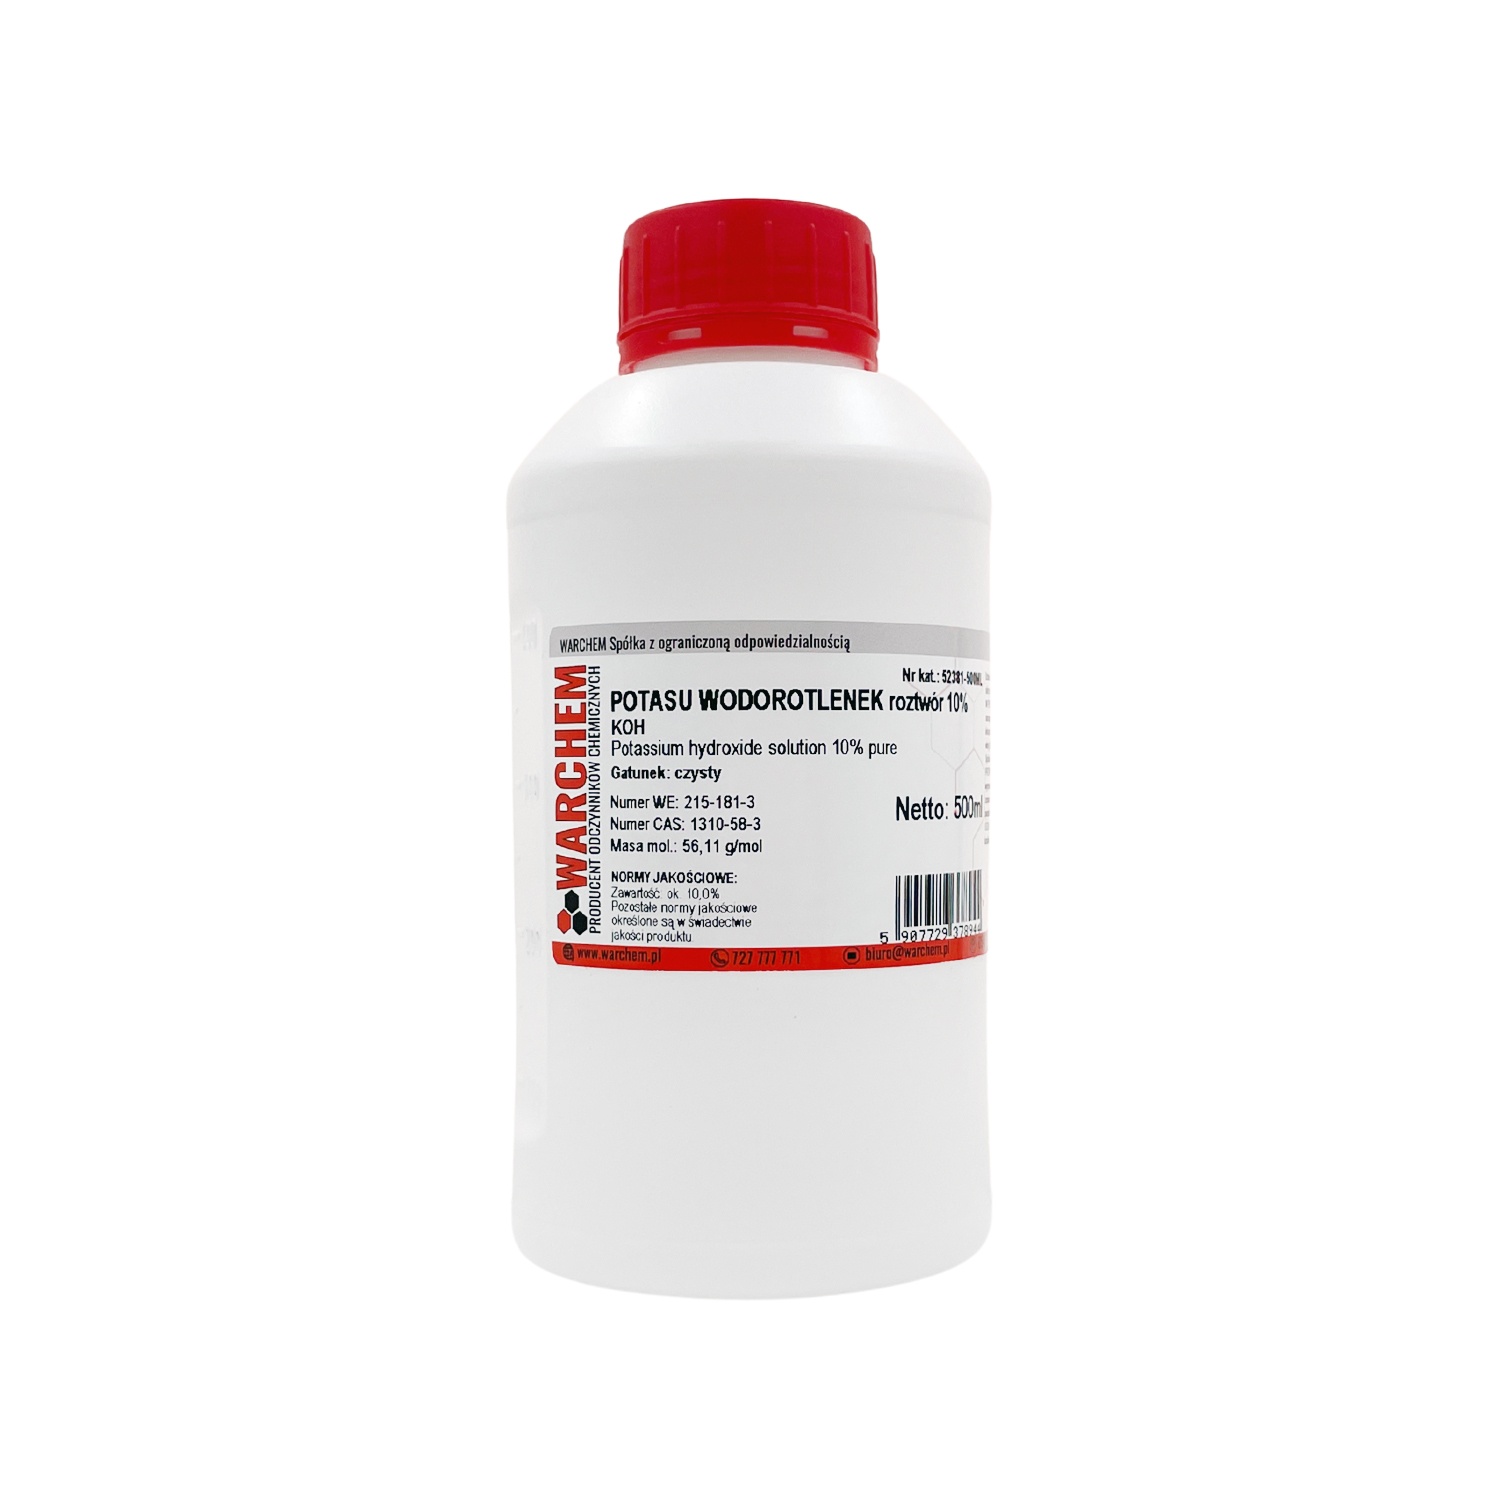
POTASSIUM HYDOTOXIDE 10% Lösung - rein 500ml WARCHEM
Bezeichnung (Englisch): Kaliumhydroxidlösung 10%ig Synonyme: Kaliumhydroxid in Lösung Spezies: rein Chemische Formel: KOH Molare Masse: 56,11 g/mol EC-Nr: 215-181-3 CAS-Nummer: 1310-58-3 Qualitätsparameter GEPRÜFTER WERT NORM Gehalt 10,0% ± 0,5% Chloride (Cl) max. 0,002% Phosphate (PO₄) max. 0,001% Sulfate (SO₄) max. 0,0025% Karbonate (CO₃) max. 1,0% Schwermetalle (Pb) max. 0,0015% Dichte (20°C) 1,08 - 1,10 g/cm³ Äußeres Erscheinungsbild farblose Flüssigkeit
Brand: Biolaboratorium
Category: Business & Industrial > Science & Laboratory > Laboratory Chemicals > Bases